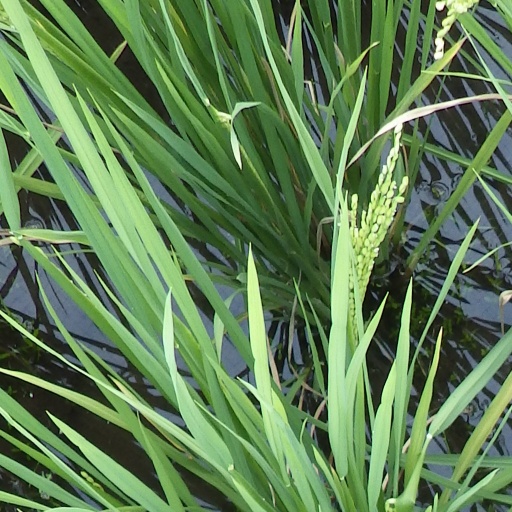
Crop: rice